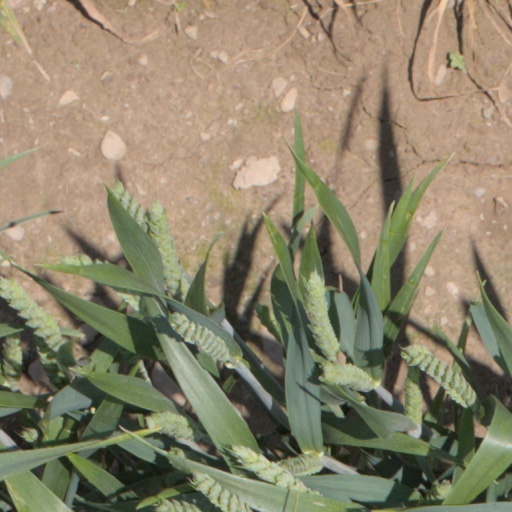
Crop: wheat